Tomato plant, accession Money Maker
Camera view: vertical (180 deg); turntable rotation: 120 degrees
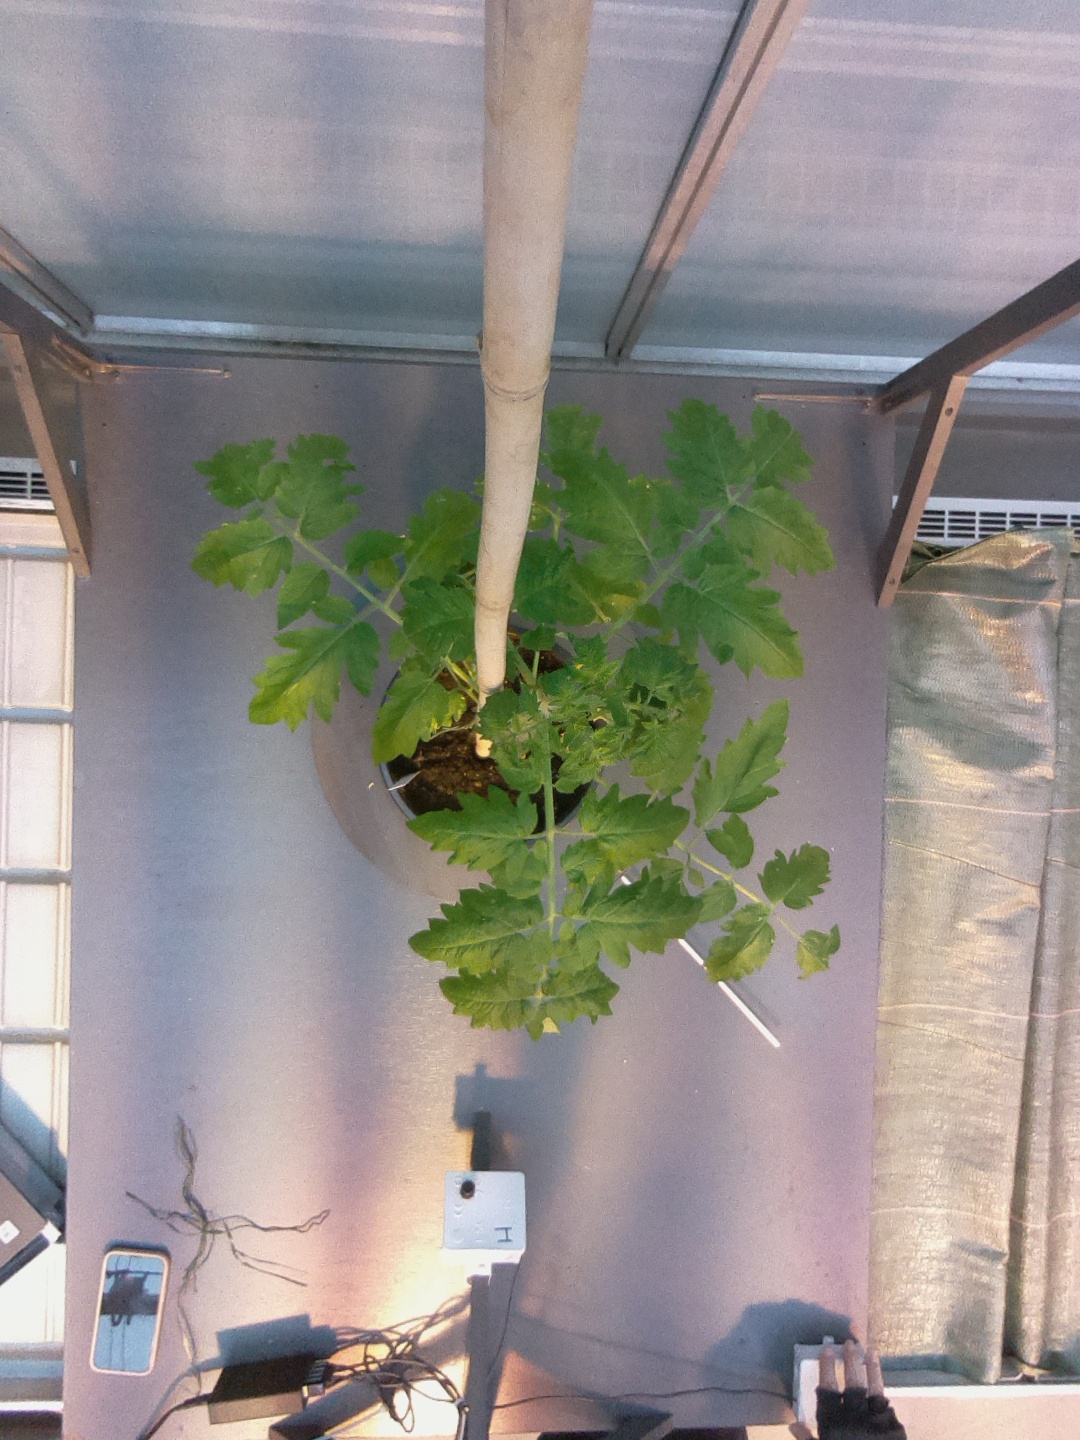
BBCH growth stage 14: 8 of true leaves visible